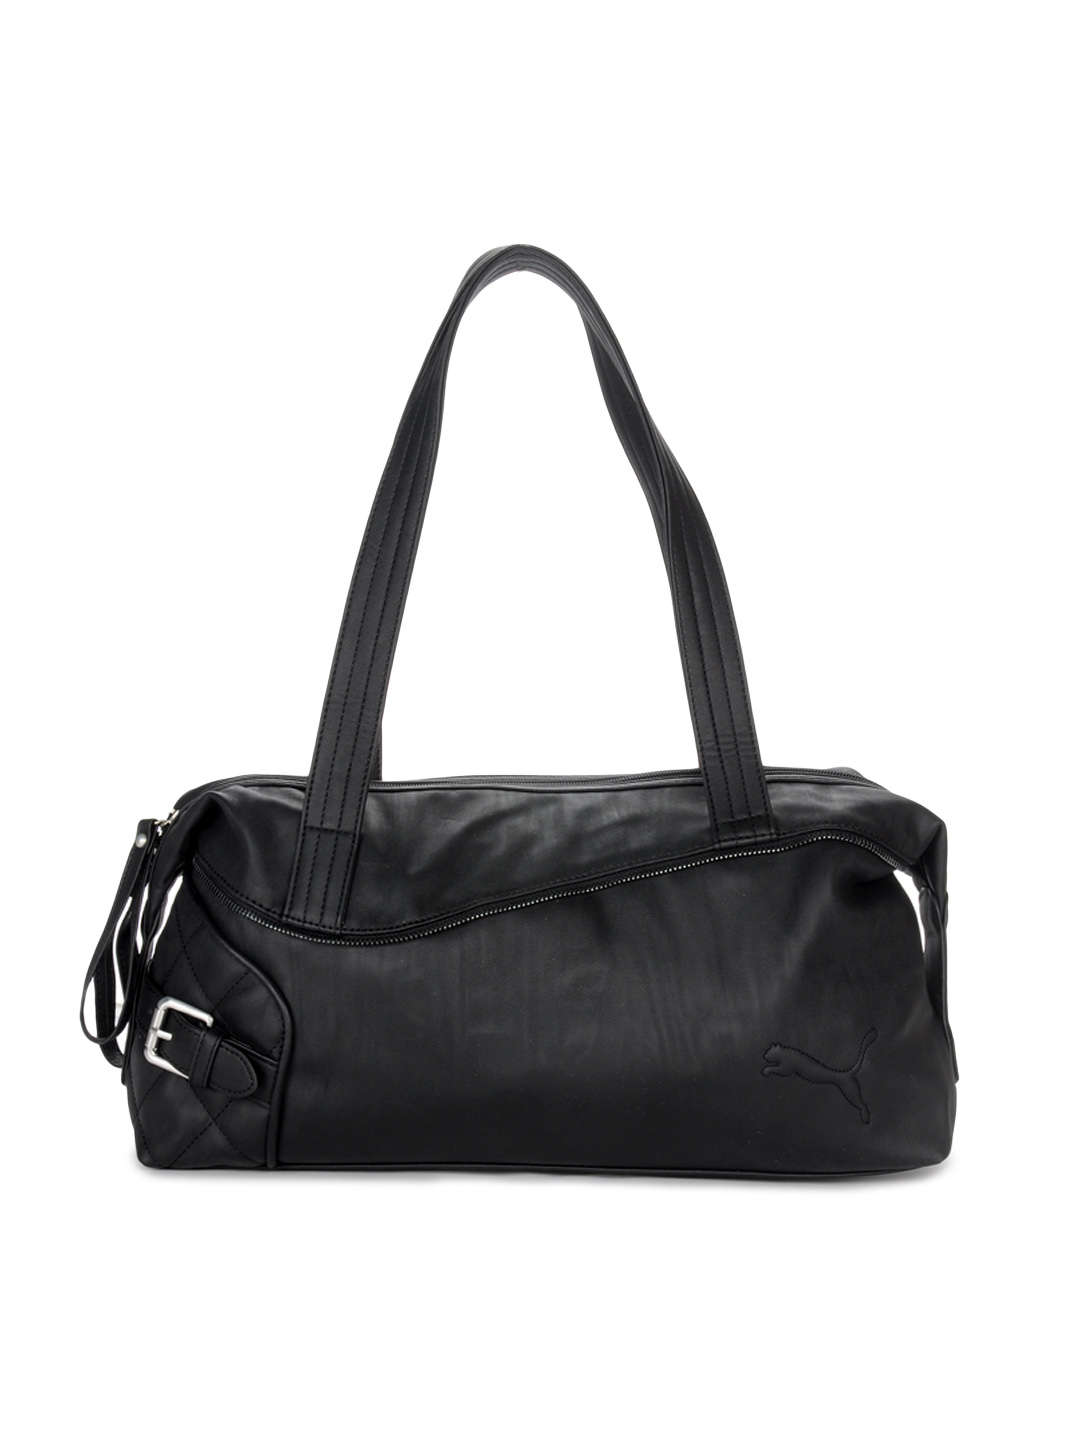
Puma Women Black Handbag
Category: Accessories / Bags / Handbags
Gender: Women
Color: Black
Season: Summer 2012
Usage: Casual